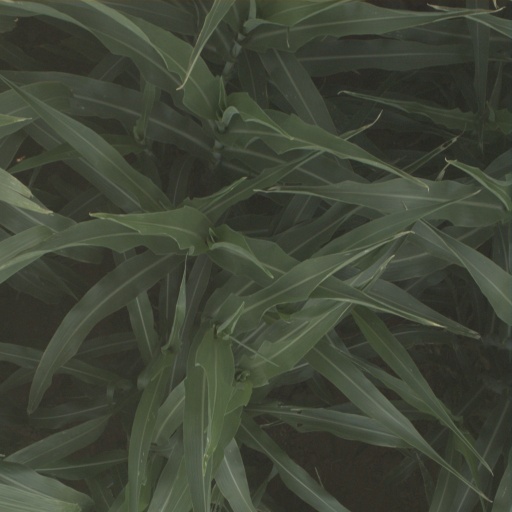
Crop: sorghum